Climate change in Alabama

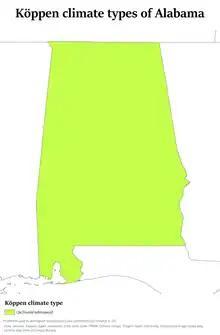
Köppen climate types in Alabama show the entire state to be humid subtropical.

Climate change in Alabama encompasses the effects of climate change, attributed to man-made increases in atmospheric carbon dioxide, in the U.S. state of Alabama.